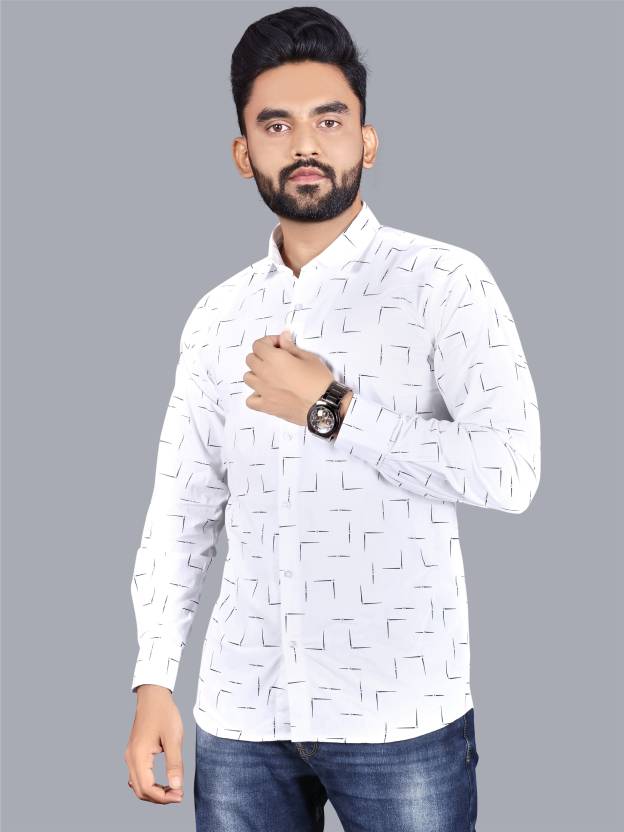
Product: Men Regular Fit Printed Casual Shirt
Price: ₹399
Colors: White
Pattern: Printed